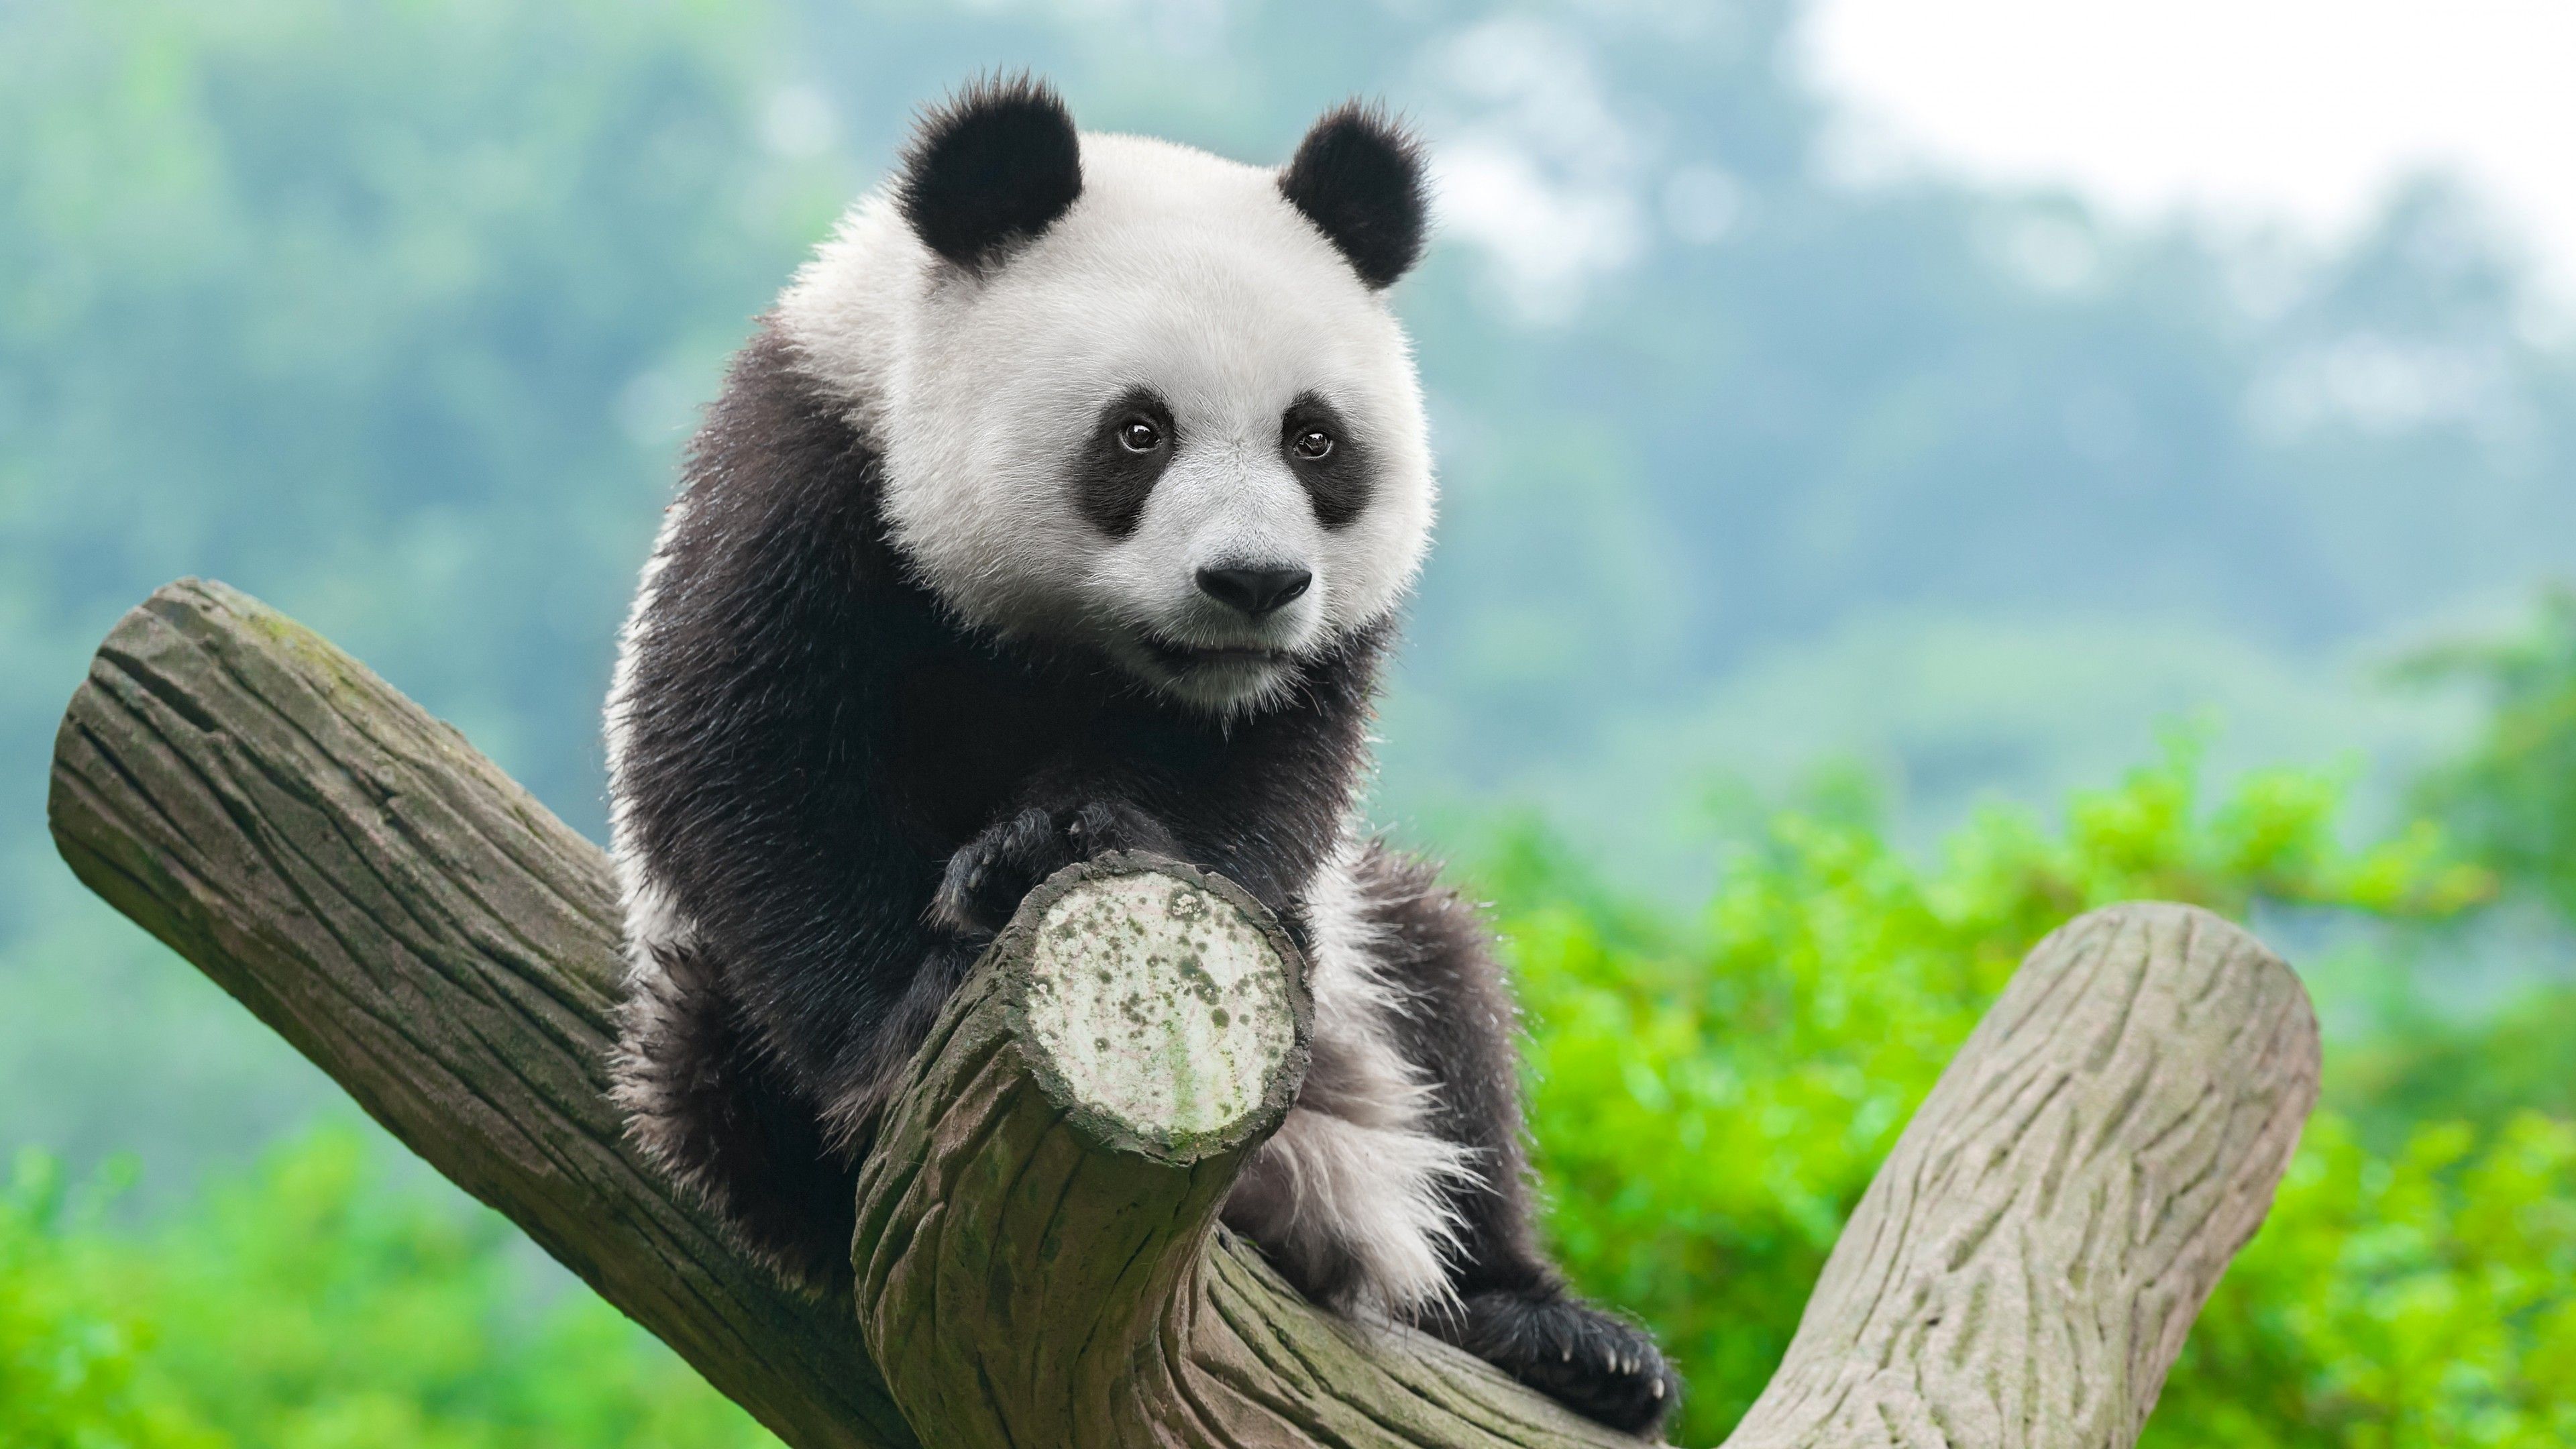
panda, animal, nature, tiger, tree, forest, china, eye, plant, botany, carnivore, natural material, terrestrial animal, snout, wood, trunk, grass, fur, wildlife, jungle, cloud, smile, claw, twig, plant stem, vehicle registration plate